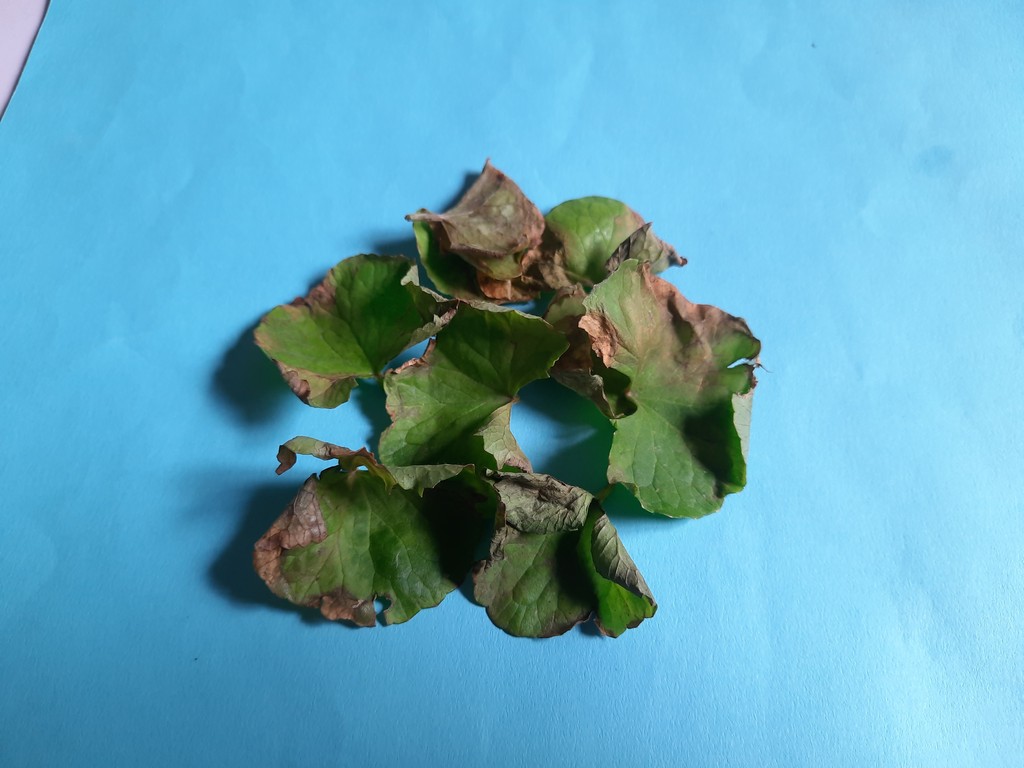
Label: Unhealthy